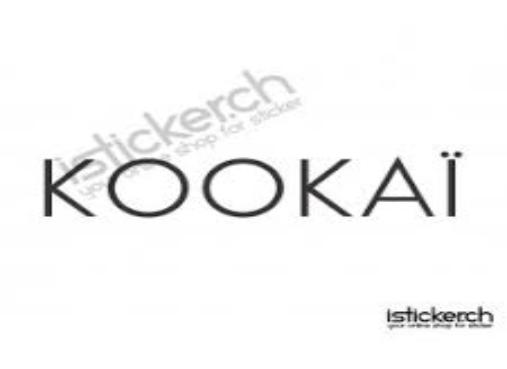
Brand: Kookai
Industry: Clothes